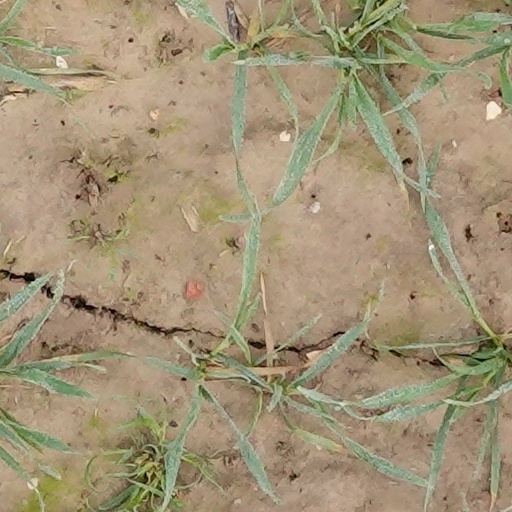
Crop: wheat